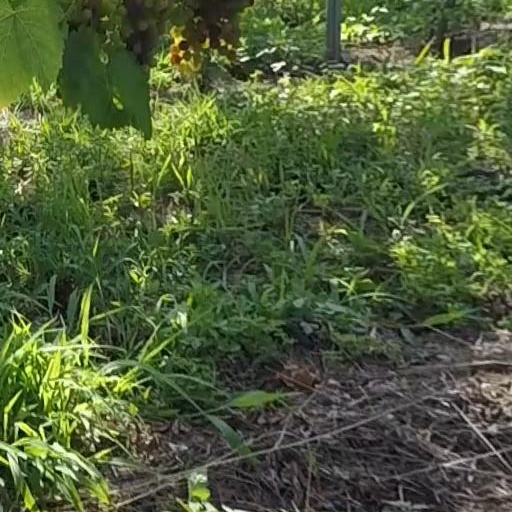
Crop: grape